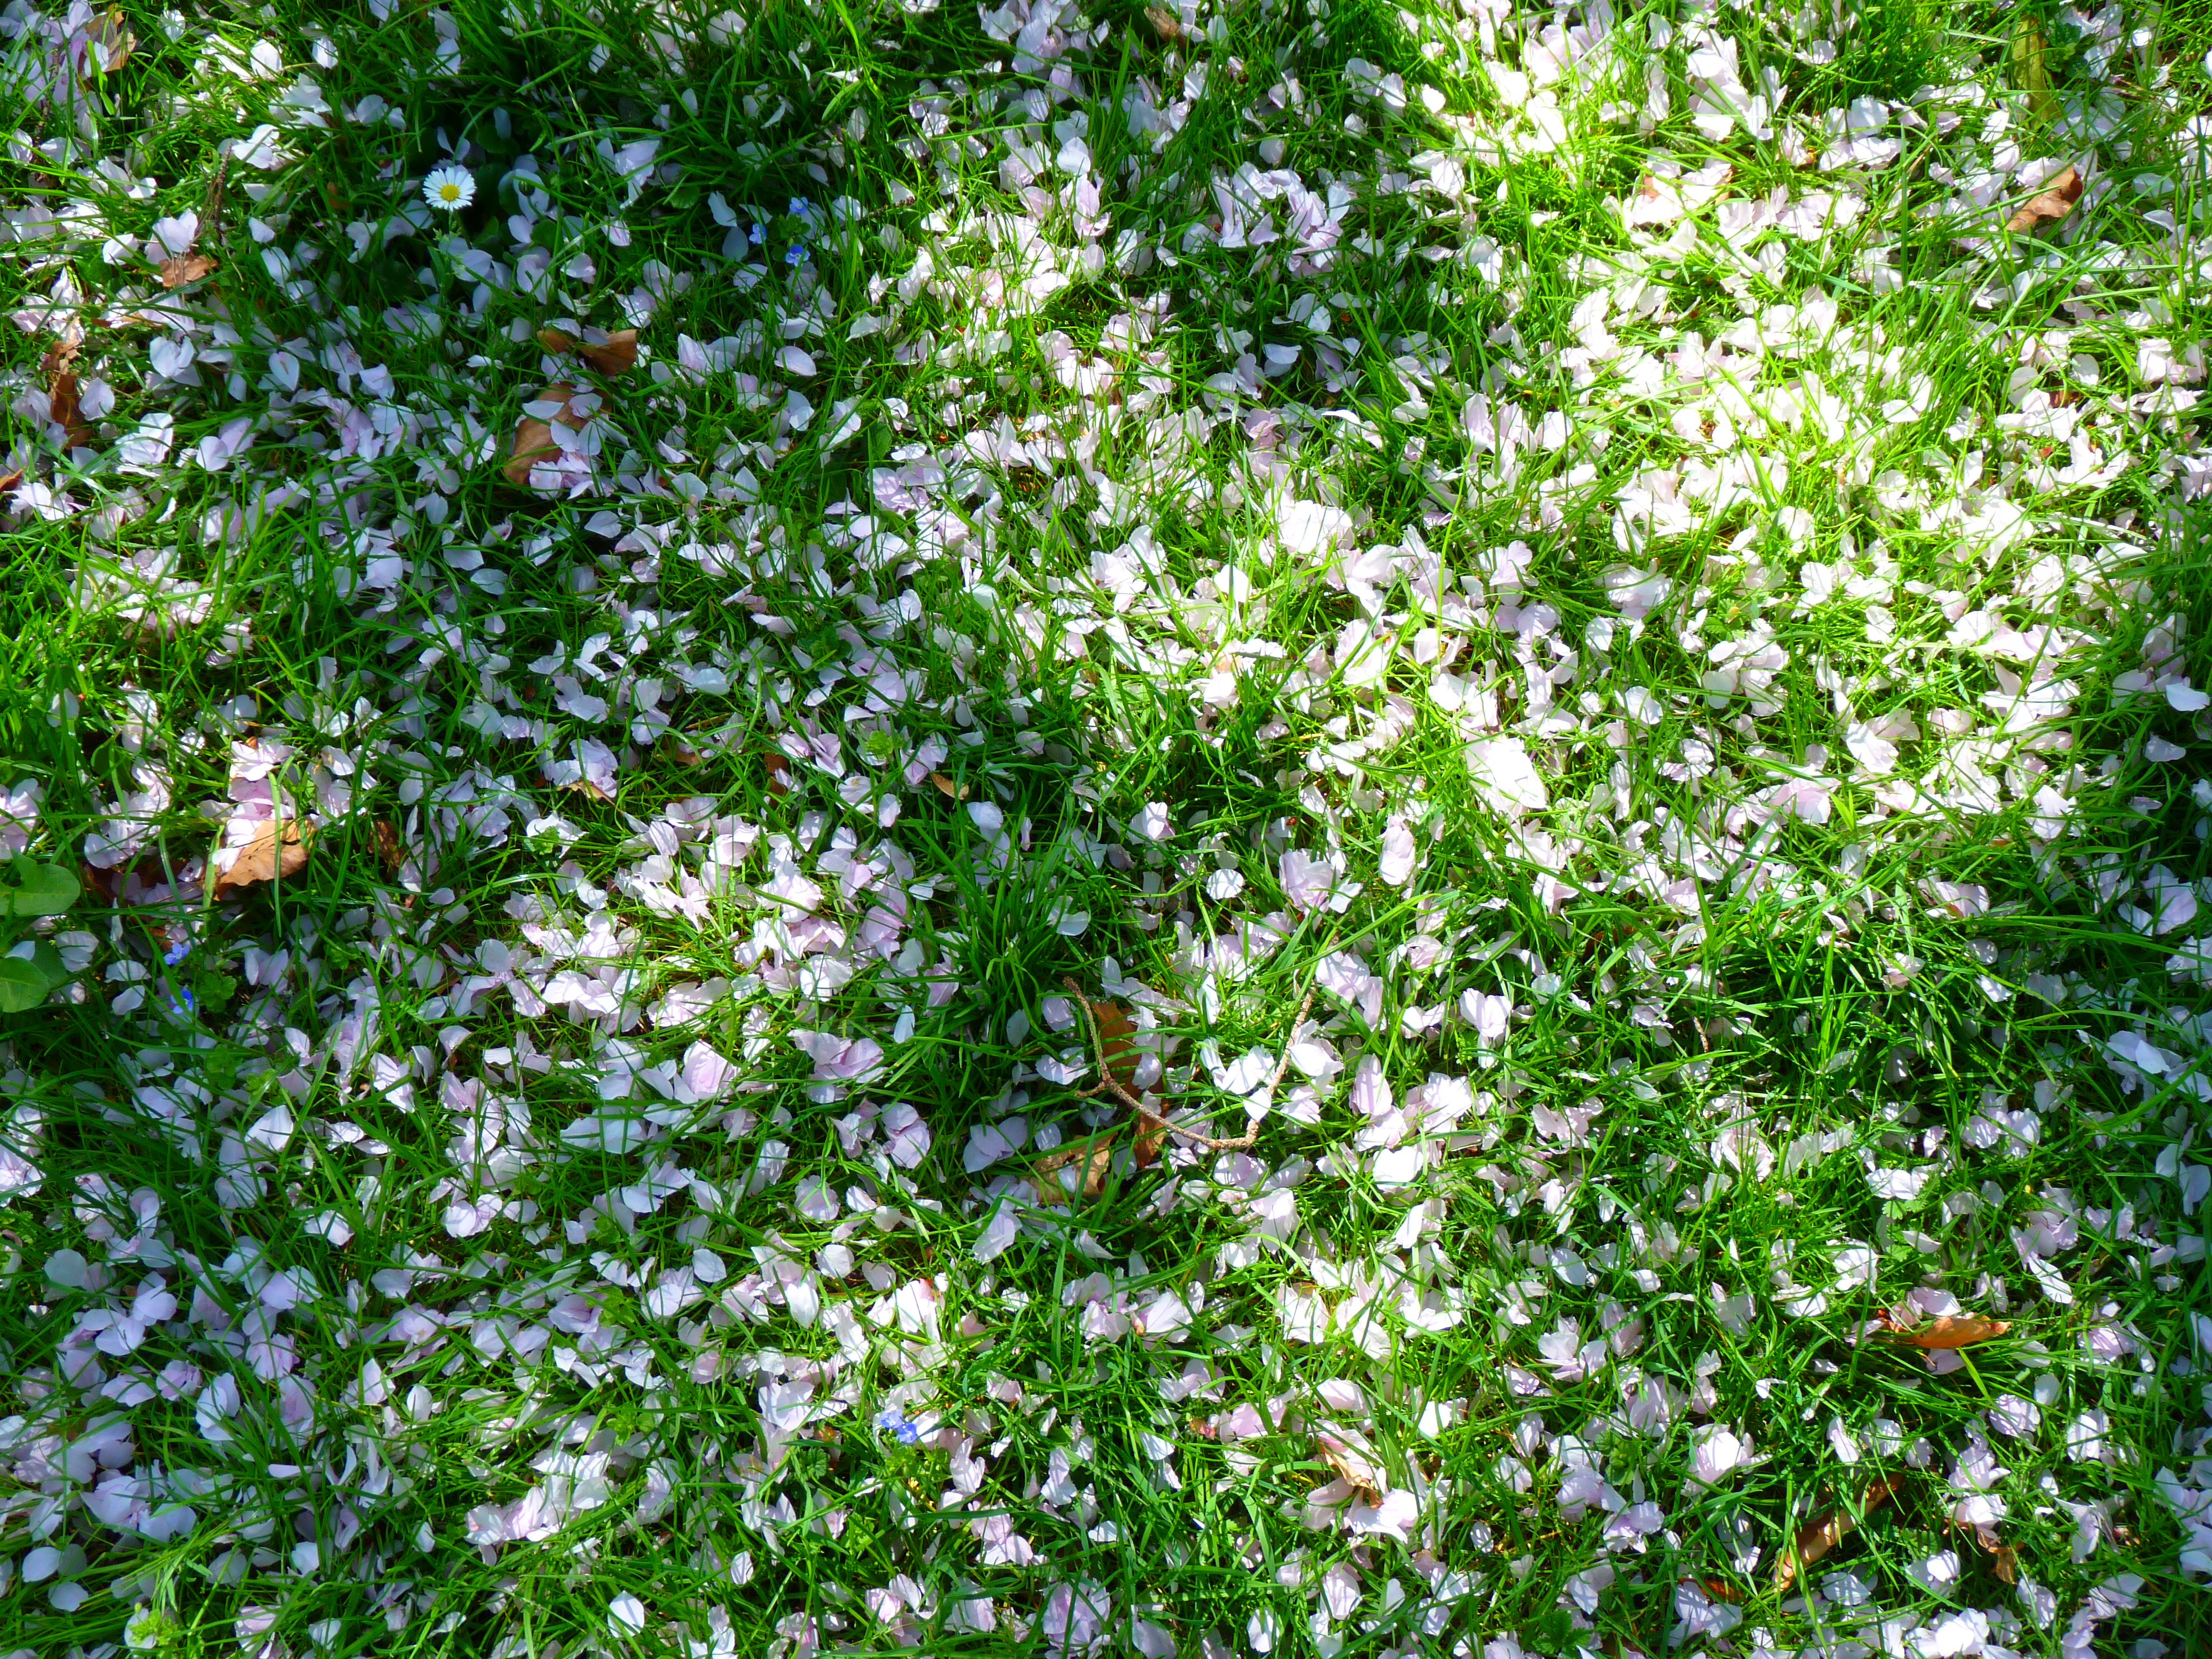
grass, blossom, plant, white, meadow, flower, herb, produce, petals, shrub, jasmine, flowering plant, land plant